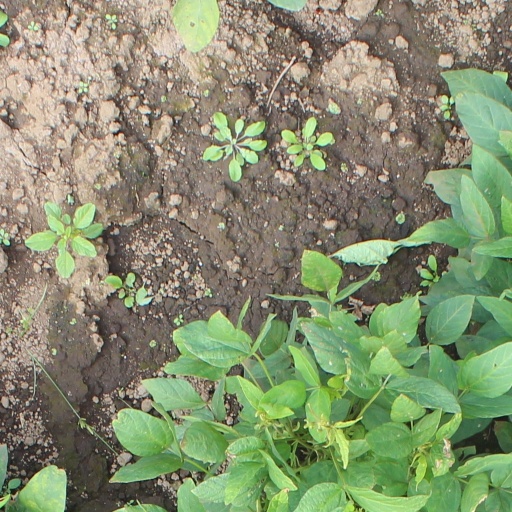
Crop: soybean